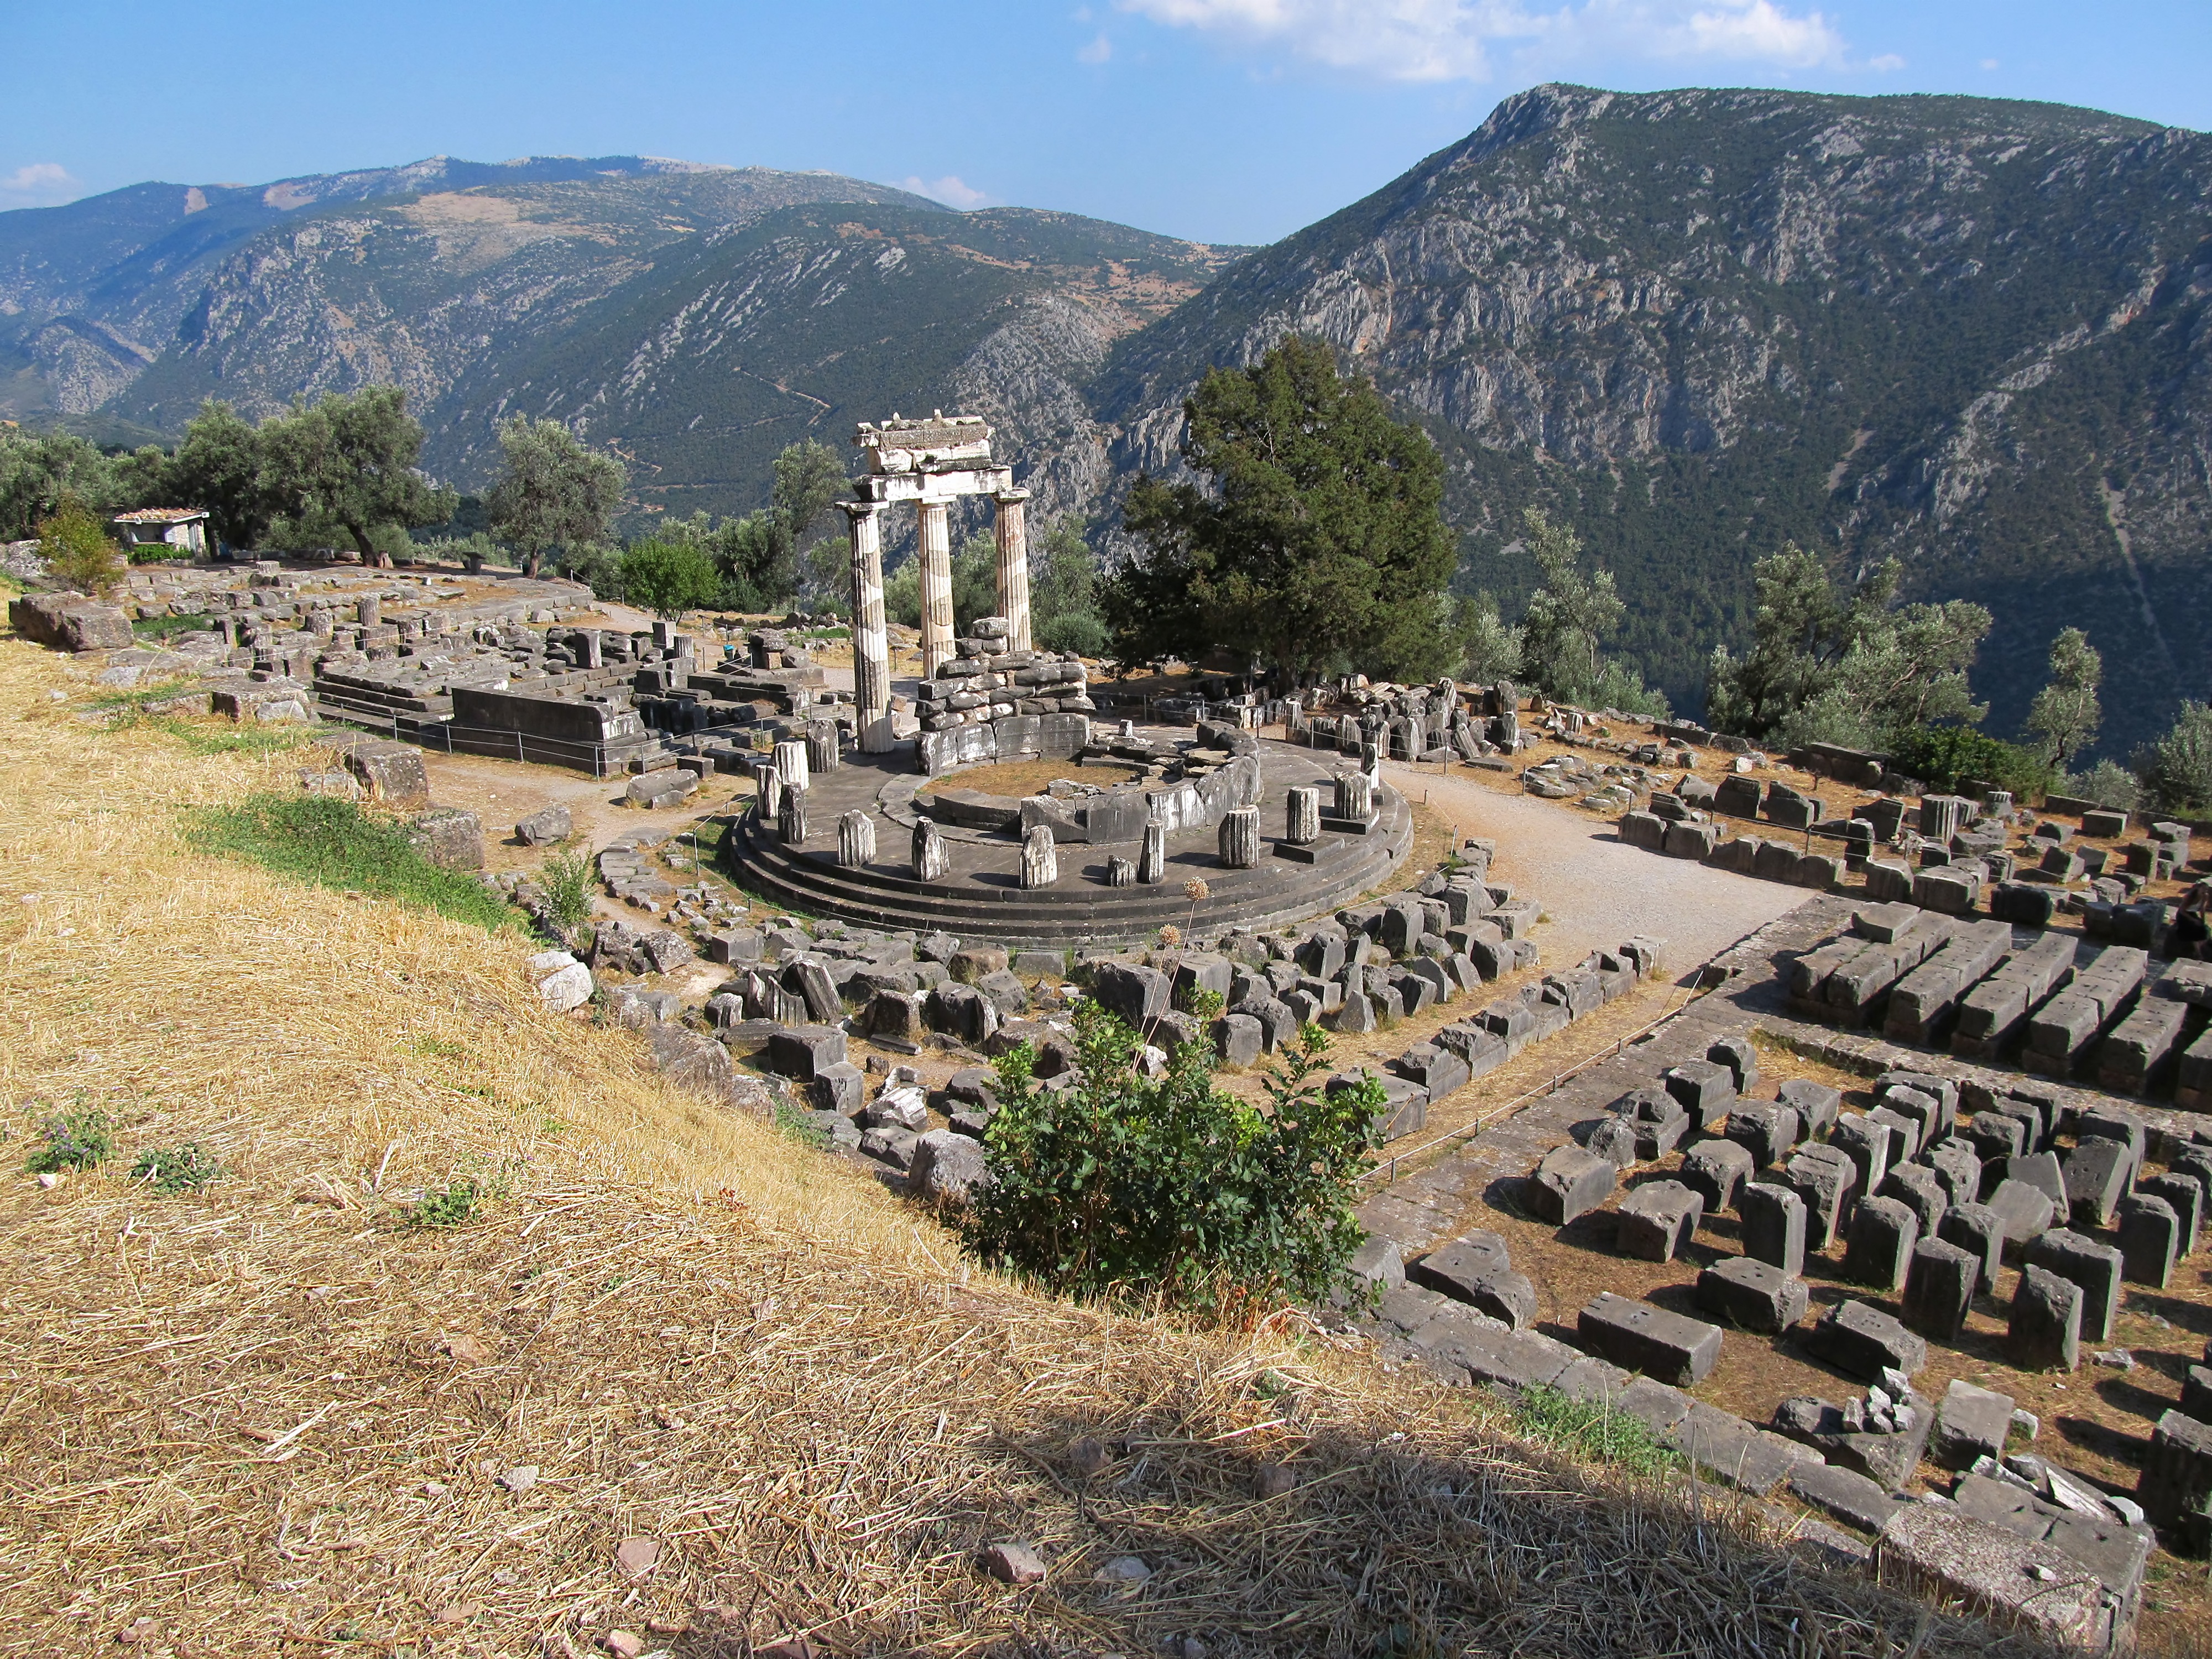
landscape, tree, nature, mountain, city, summer, village, tourism, blue sky, rocks, stones, mountains, ruins, columns, tourist attraction, delphi, mountain village, the ruins of the, archaeological site, unesco world heritage site, historic site, ancient history, the antique temple